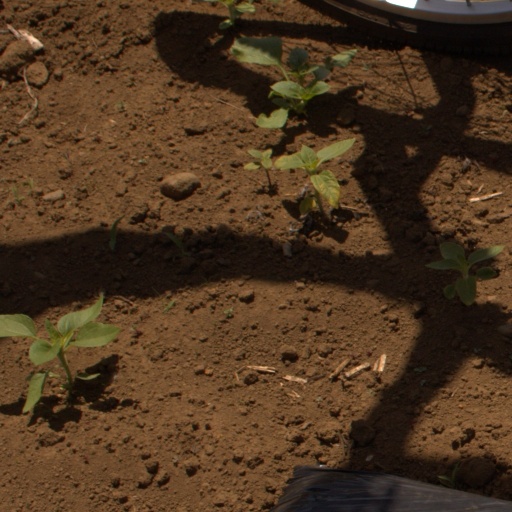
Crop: Jerusalem artichoke